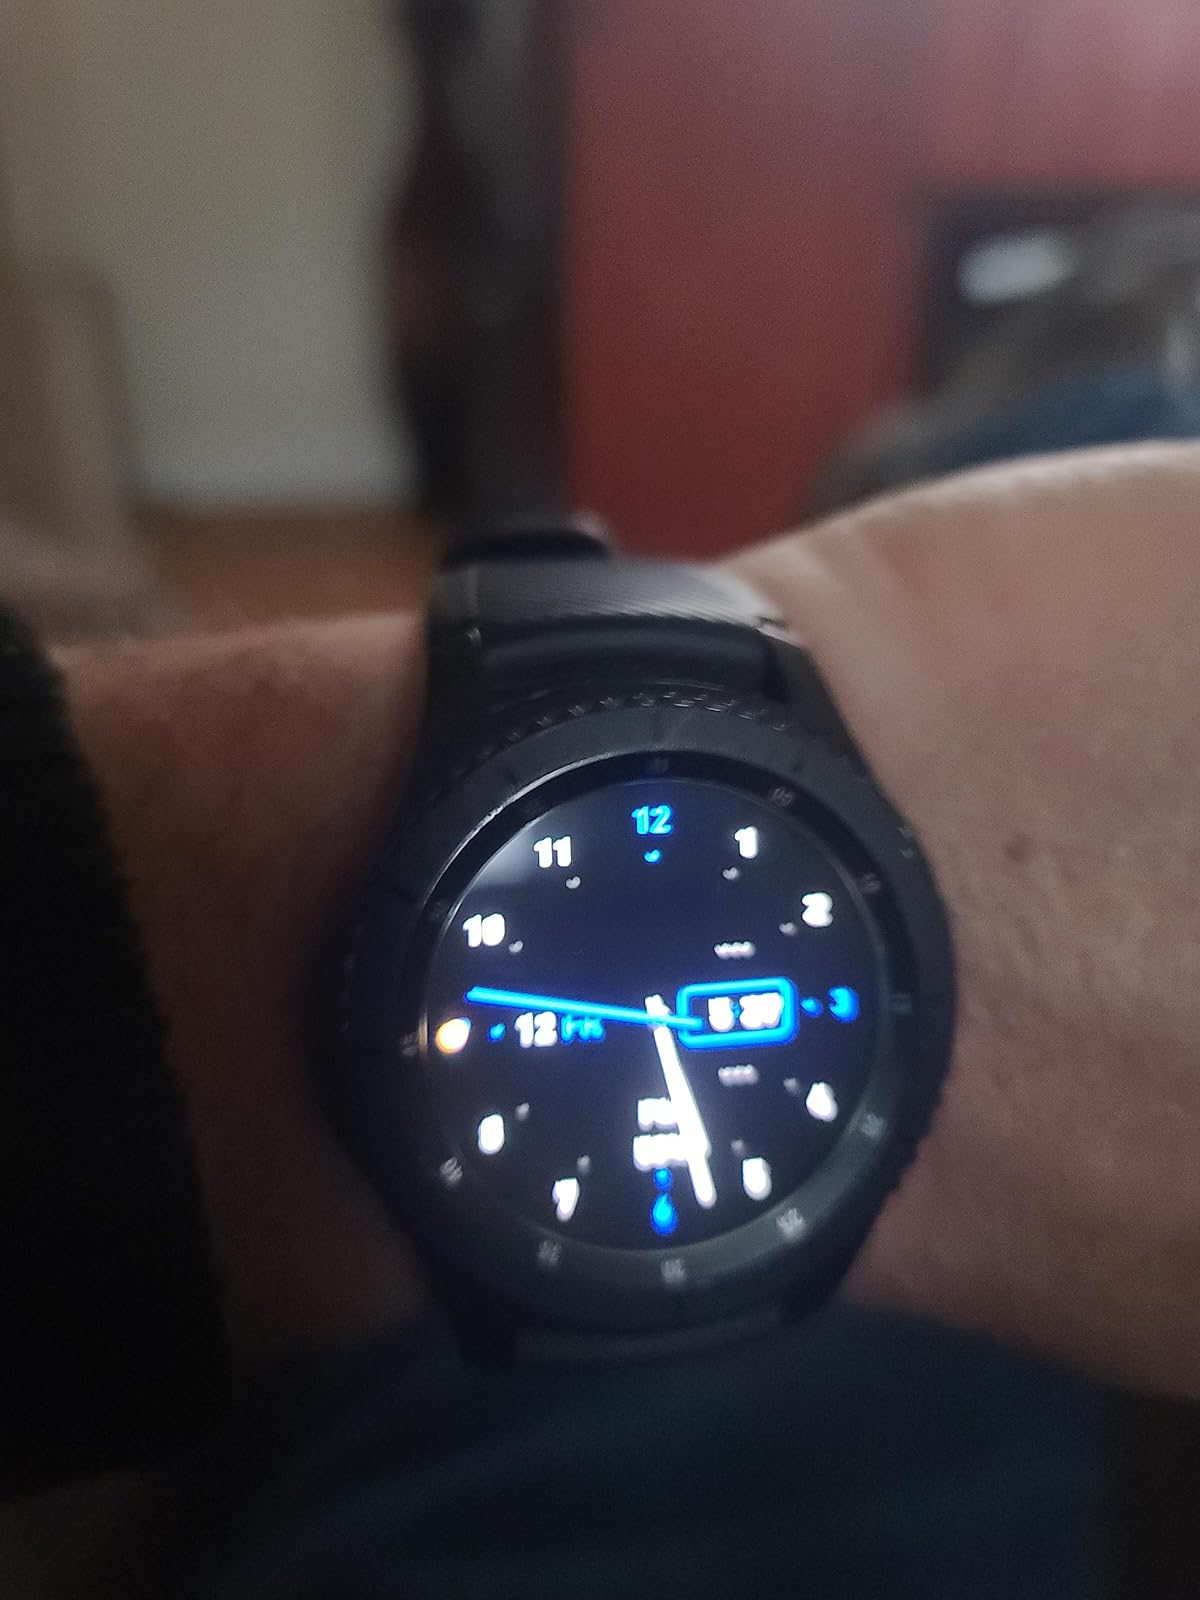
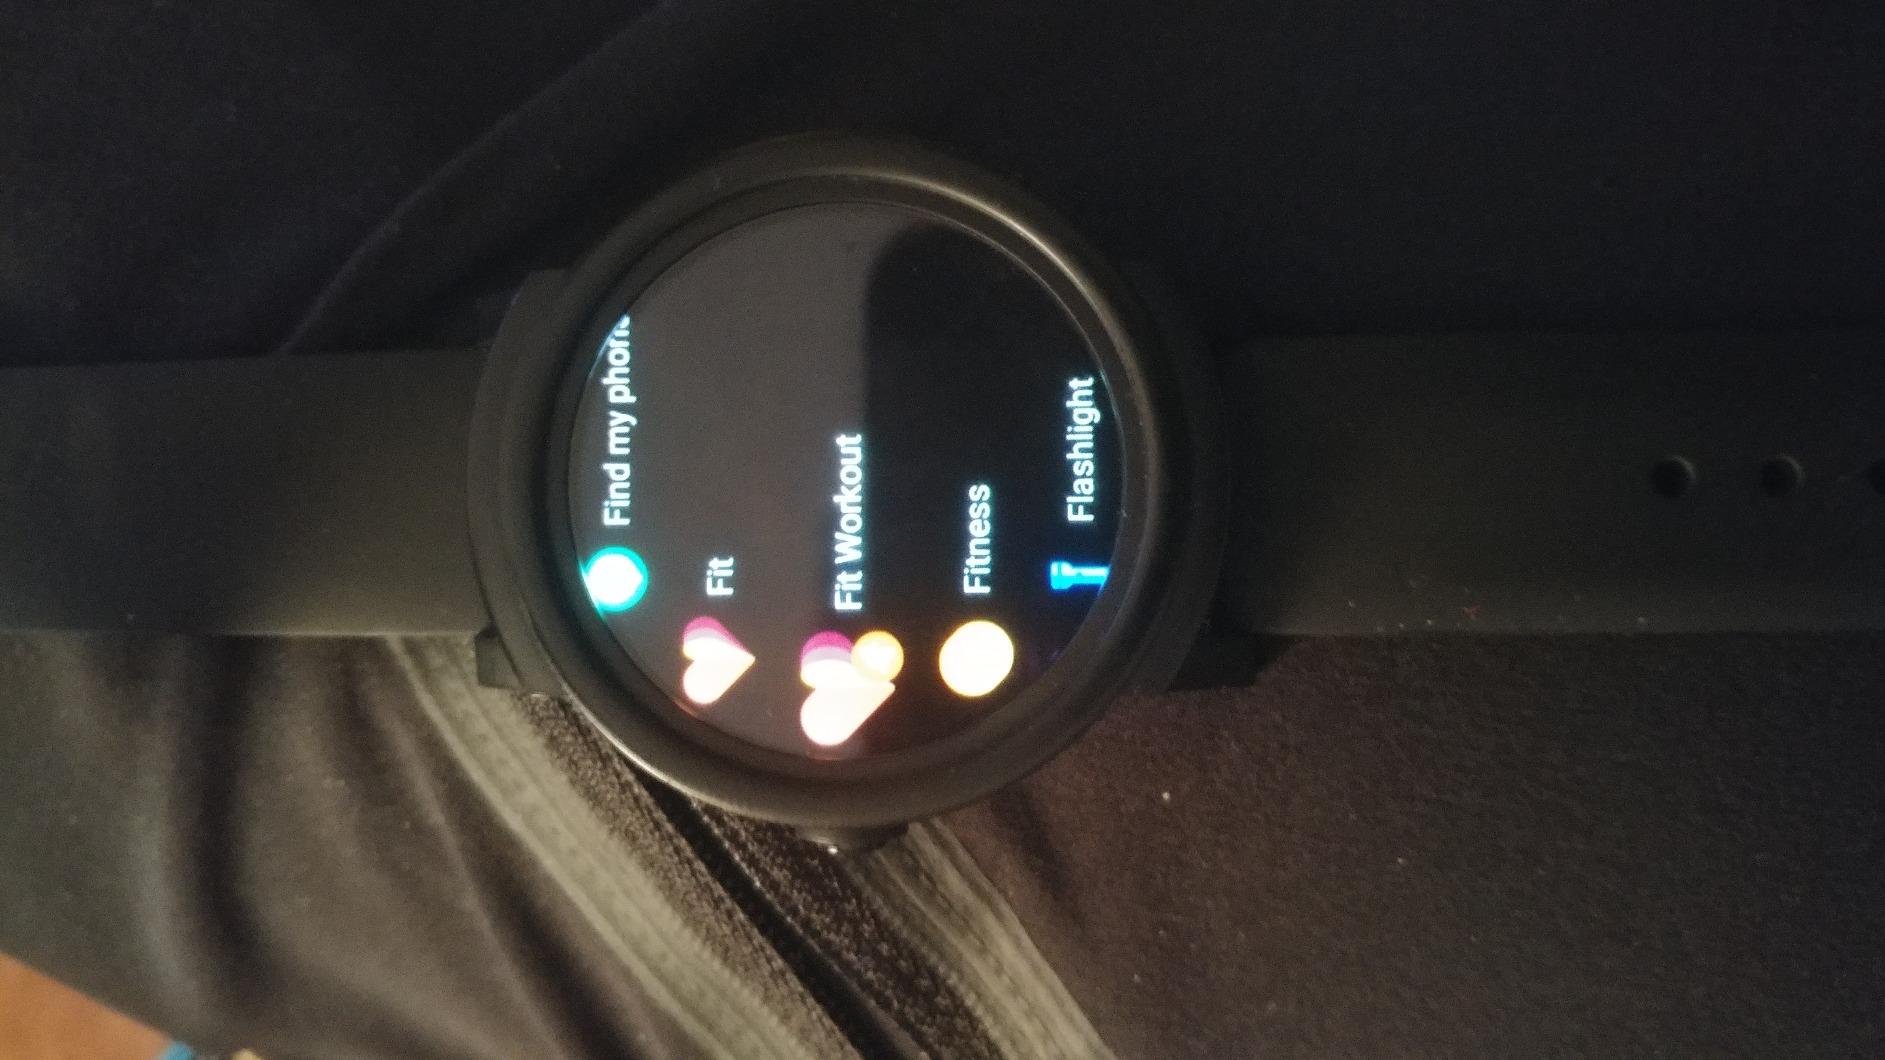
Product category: smartwatch
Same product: no